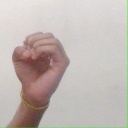
अक्षर: ऊ